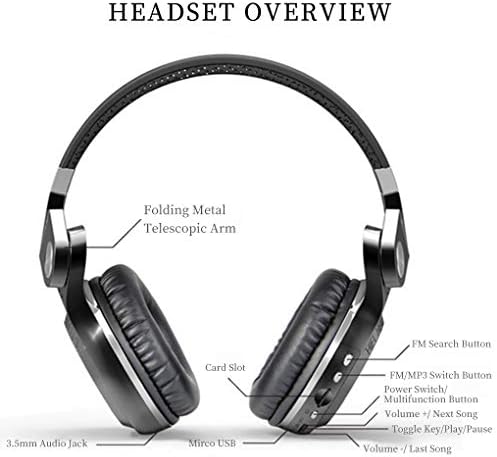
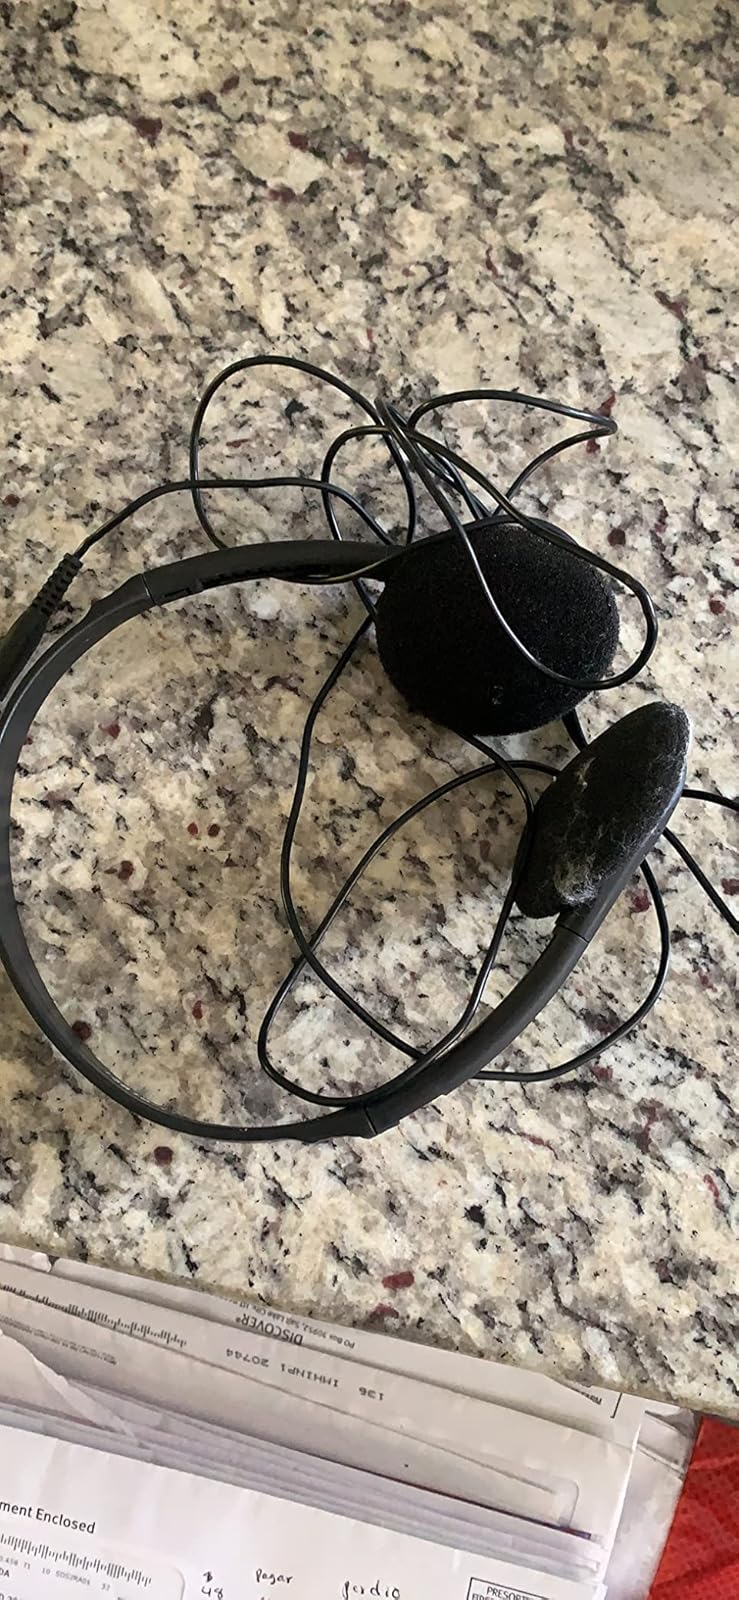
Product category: headphones
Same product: no